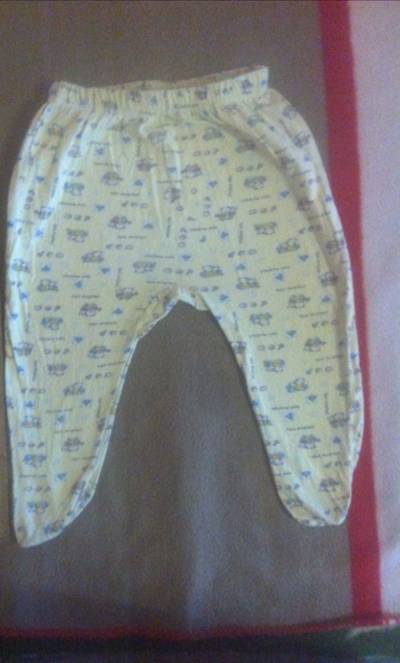
Waste category: clothes